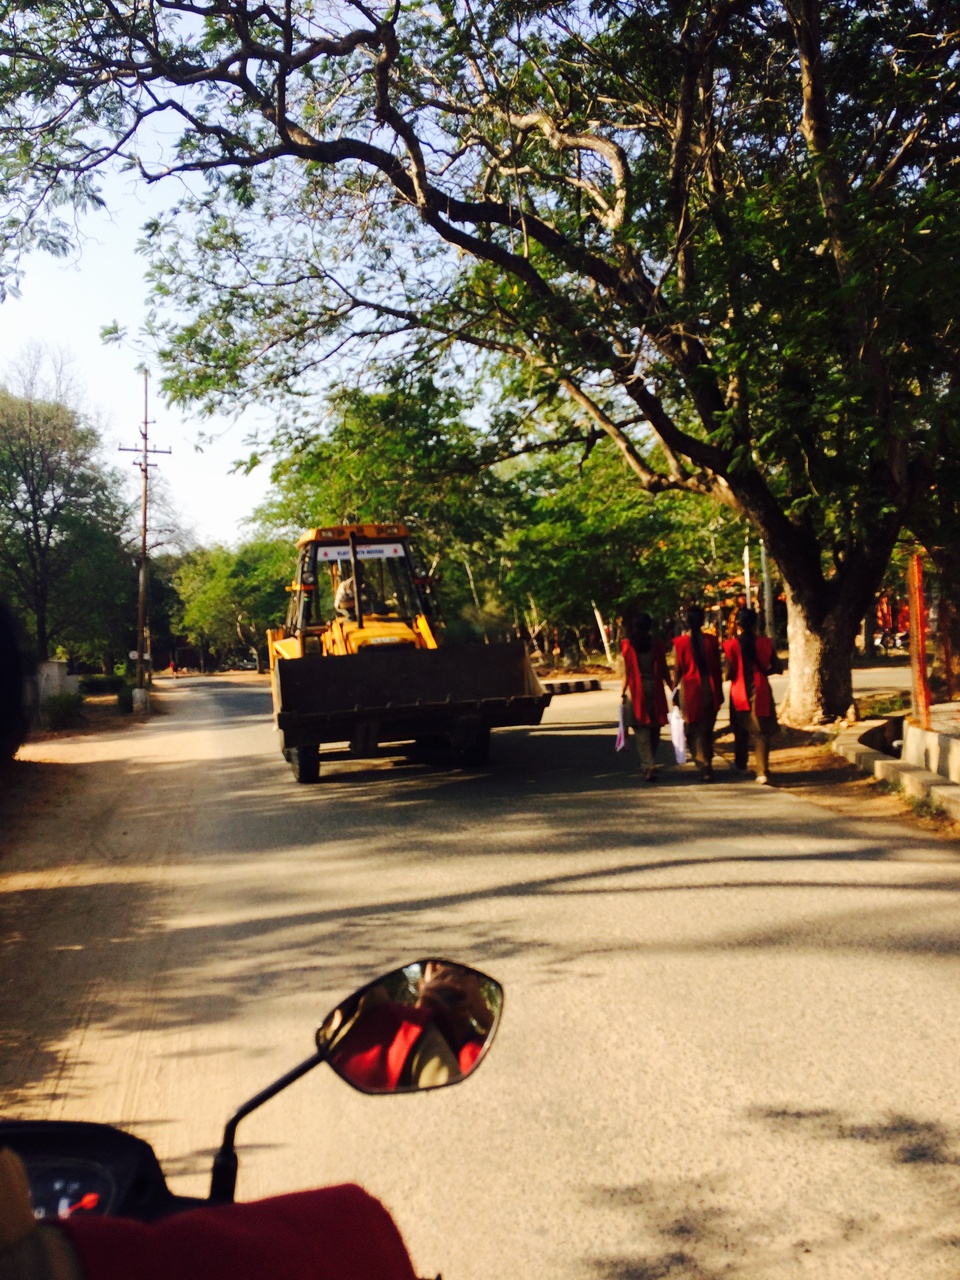
Road near the ground